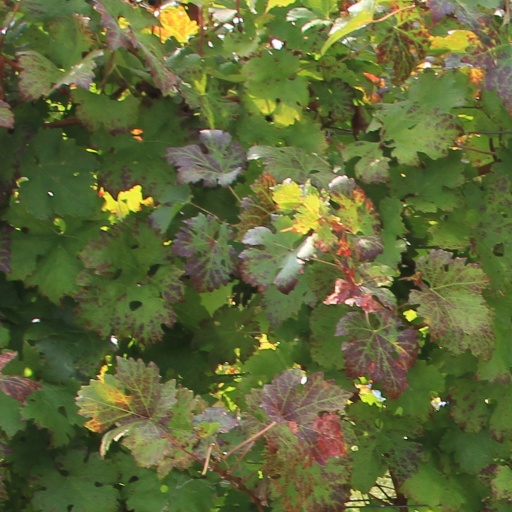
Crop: grape